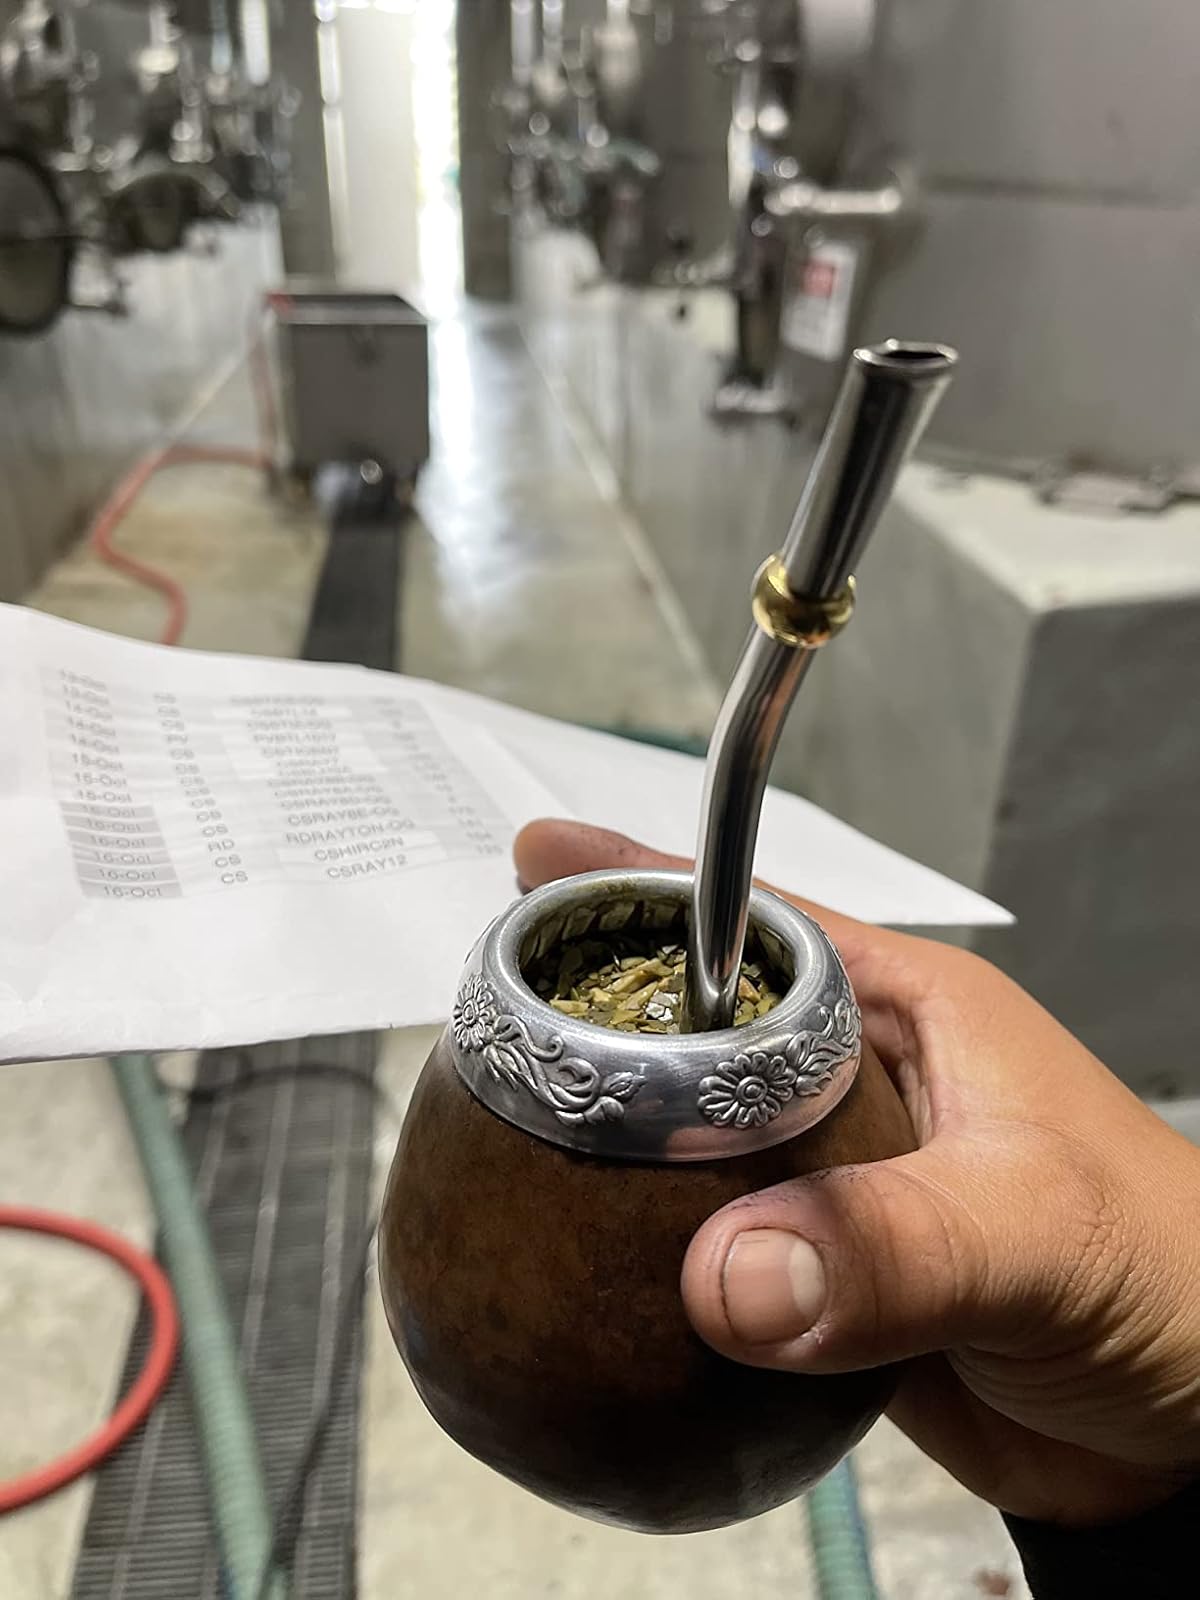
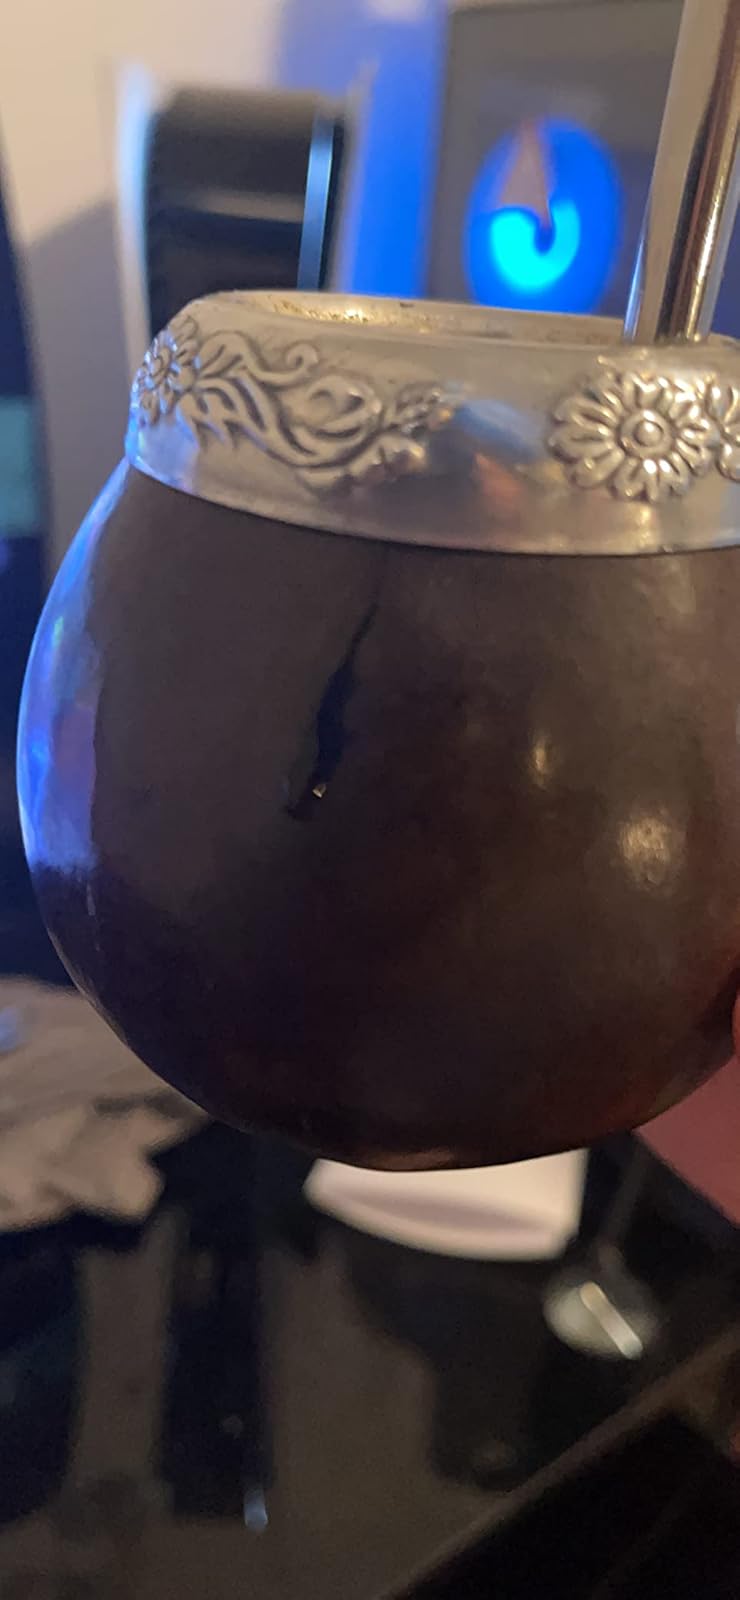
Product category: items_tea
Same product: yes